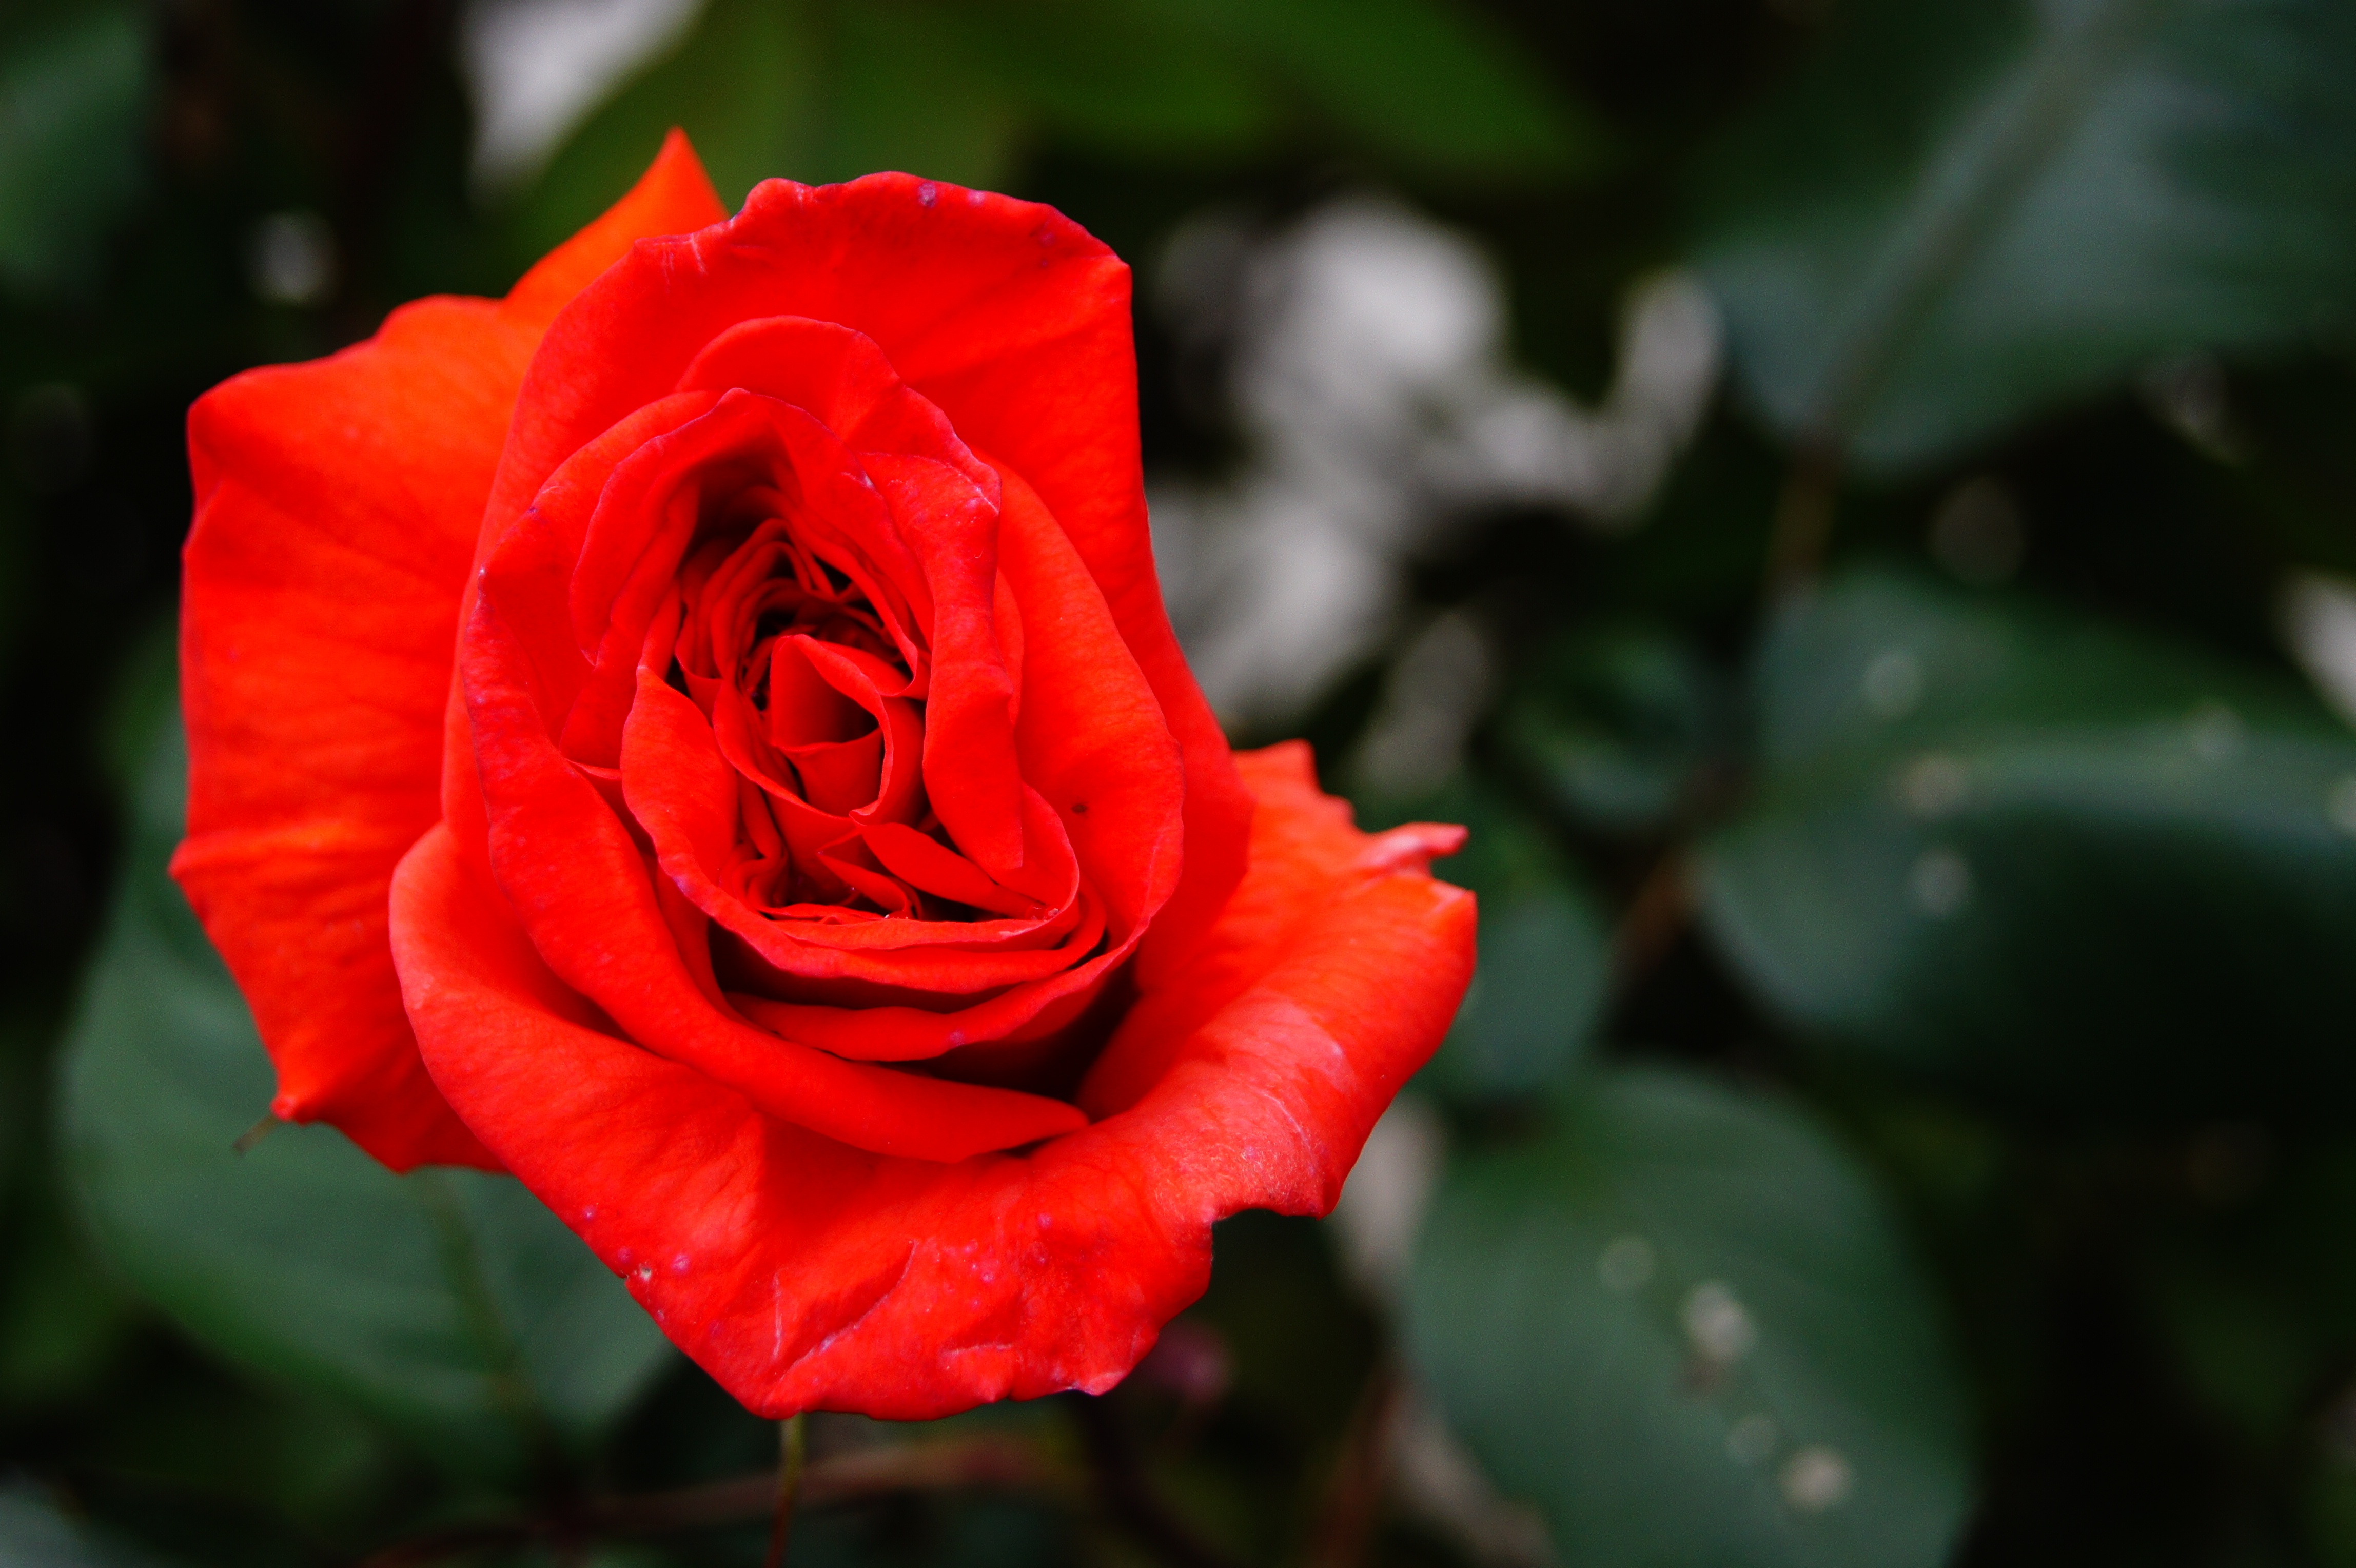
nature, plant, flower, petal, heart, rose, red, garden, pink, flora, red rose, red flower, petals, floribunda, macro photography, red flowers, rosebush, flowering plant, garden roses, rose family, plant stem, land plant